Otto Pendl

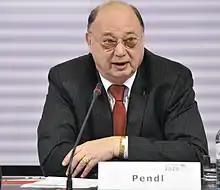
Pendl in 2011

Otto Pendl (29 October 1951 – 10 November 2021) was an Austrian politician. A member of the Social Democratic Party of Austria, he served in the National Council from 1998 to 2017.